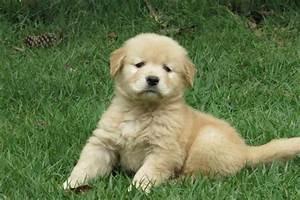
dog